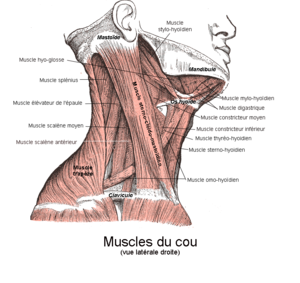
En anatomie, le cou est, chez un certain nombre de vertébrés, la région du corps qui est située entre la tête et le thorax. Le cou a plusieurs fonctions : il soutient et donne à la tête sa mobilité, laisse passage à plusieurs éléments viscéraux du système nerveux, des appareils digestif, ventilatoire et phonatoire, permet la vascularisation de la tête et joue un rôle dans le métabolisme général et phosphocalcique.
Le muscle est un organe composé de tissu mou retrouvé chez les animaux. Il est composé de tissus musculaires et de tissus conjonctifs.